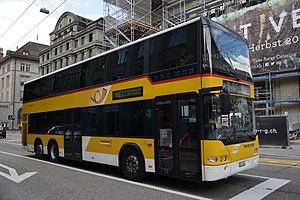
Autobus à impériale dans le centre ville de Saint-Gall (SG)
CarPostal Suisse SA, plus connue en français sous le nom CarPostal, est une entreprise de transport en commun filiale de La Poste suisse.